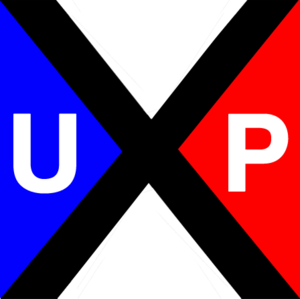
L'Unité populaire, est une coalition entre les partis de centre gauche et de la gauche du Chili ayant pour but l'élection de Salvador Allende à la présidence de la République le 4 septembre 1970, et en remplacement du Front d'action populaire.